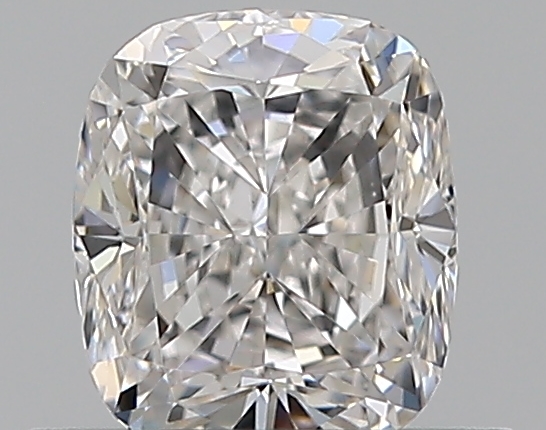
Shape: cushion
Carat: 0.7
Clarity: VS1
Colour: F
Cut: VG
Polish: EX
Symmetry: GD
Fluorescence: N
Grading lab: GIA
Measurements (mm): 5.3 x 4.6 x 3.3